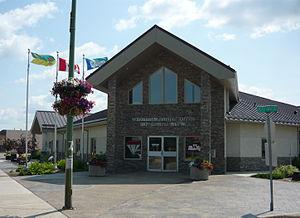
Warman est une ville de la Saskatchewan au Canada.Elle a été fondée en 1904.